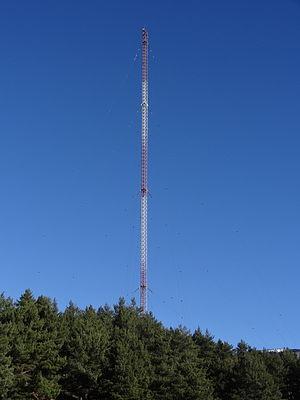
Antenne de radiodiffusion à côté du Lac d'Engolasters